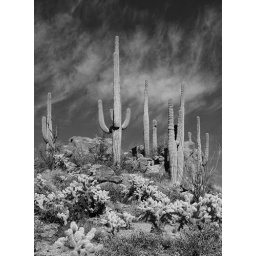
That blue sky looks great even in black and white.